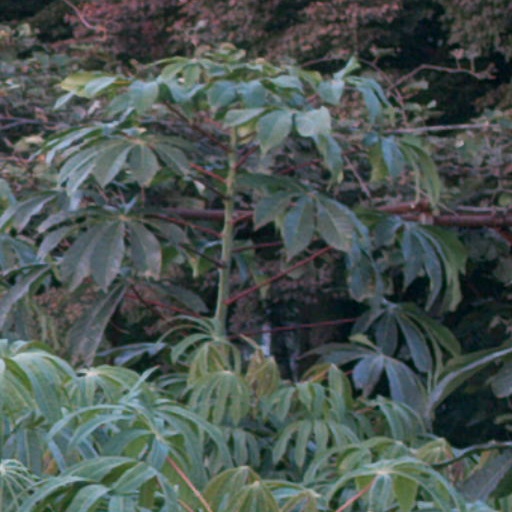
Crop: cassava